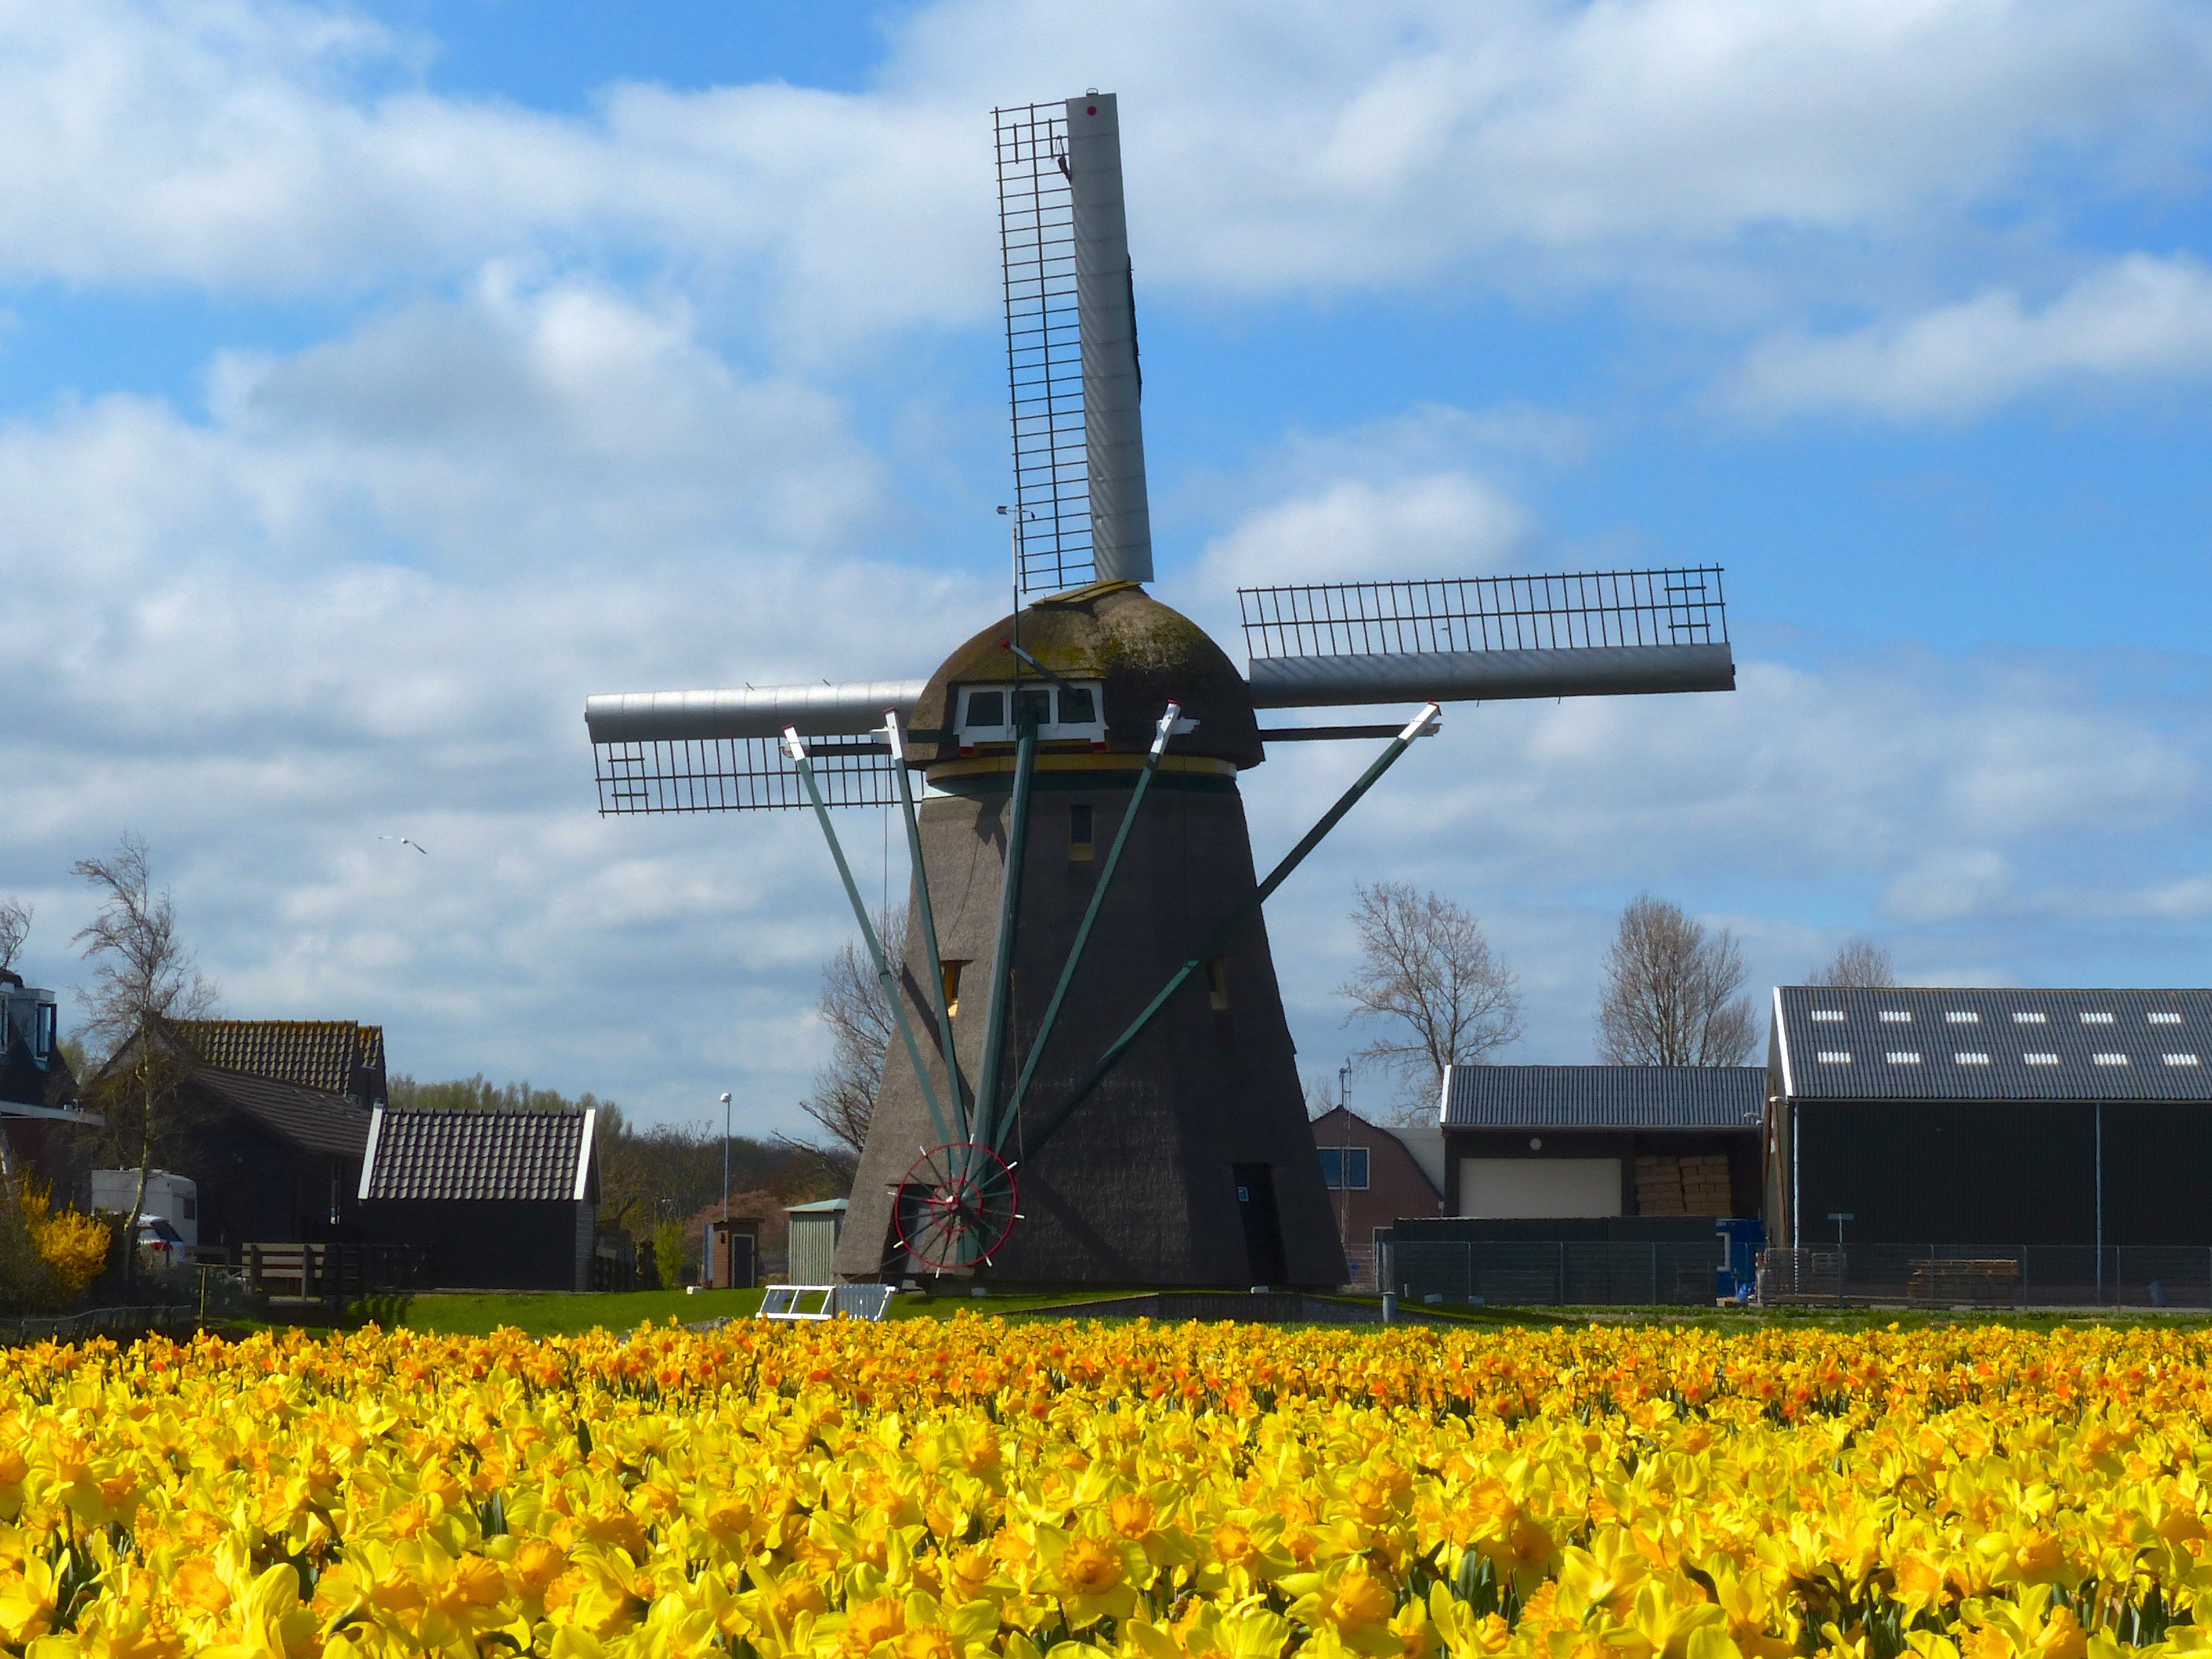
plant, field, farm, flower, windmill, wind, building, agriculture, flowers, holland, fields, mill, narcis, flowering plant, land plant